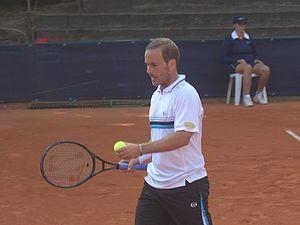
Olivier Rochus, né le 18 janvier 1981 à Namur, est un joueur de tennis belge, professionnel de 1999 à 2014.
L’Ethias Trophy de Mons est un tournoi de tennis professionnel masculin du circuit Challenger.